Sea cucumber

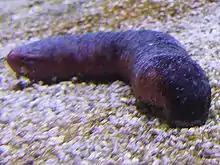
A sea cucumber atop gravel, feeding

The body of a holothuroid is roughly cylindrical. It is radially symmetrical along its longitudinal axis, and has weak bilateral symmetry transversely with a dorsal and a ventral surface. As in other echinozoans, there are five ambulacra separated by five ambulacral grooves, the interambulacra. The ambulacral grooves bear four rows of tube feet but these are diminished in size or absent in some holothuroids, especially on the dorsal surface. The two dorsal ambulacra make up the bivium while the three ventral ones are known as the trivium.